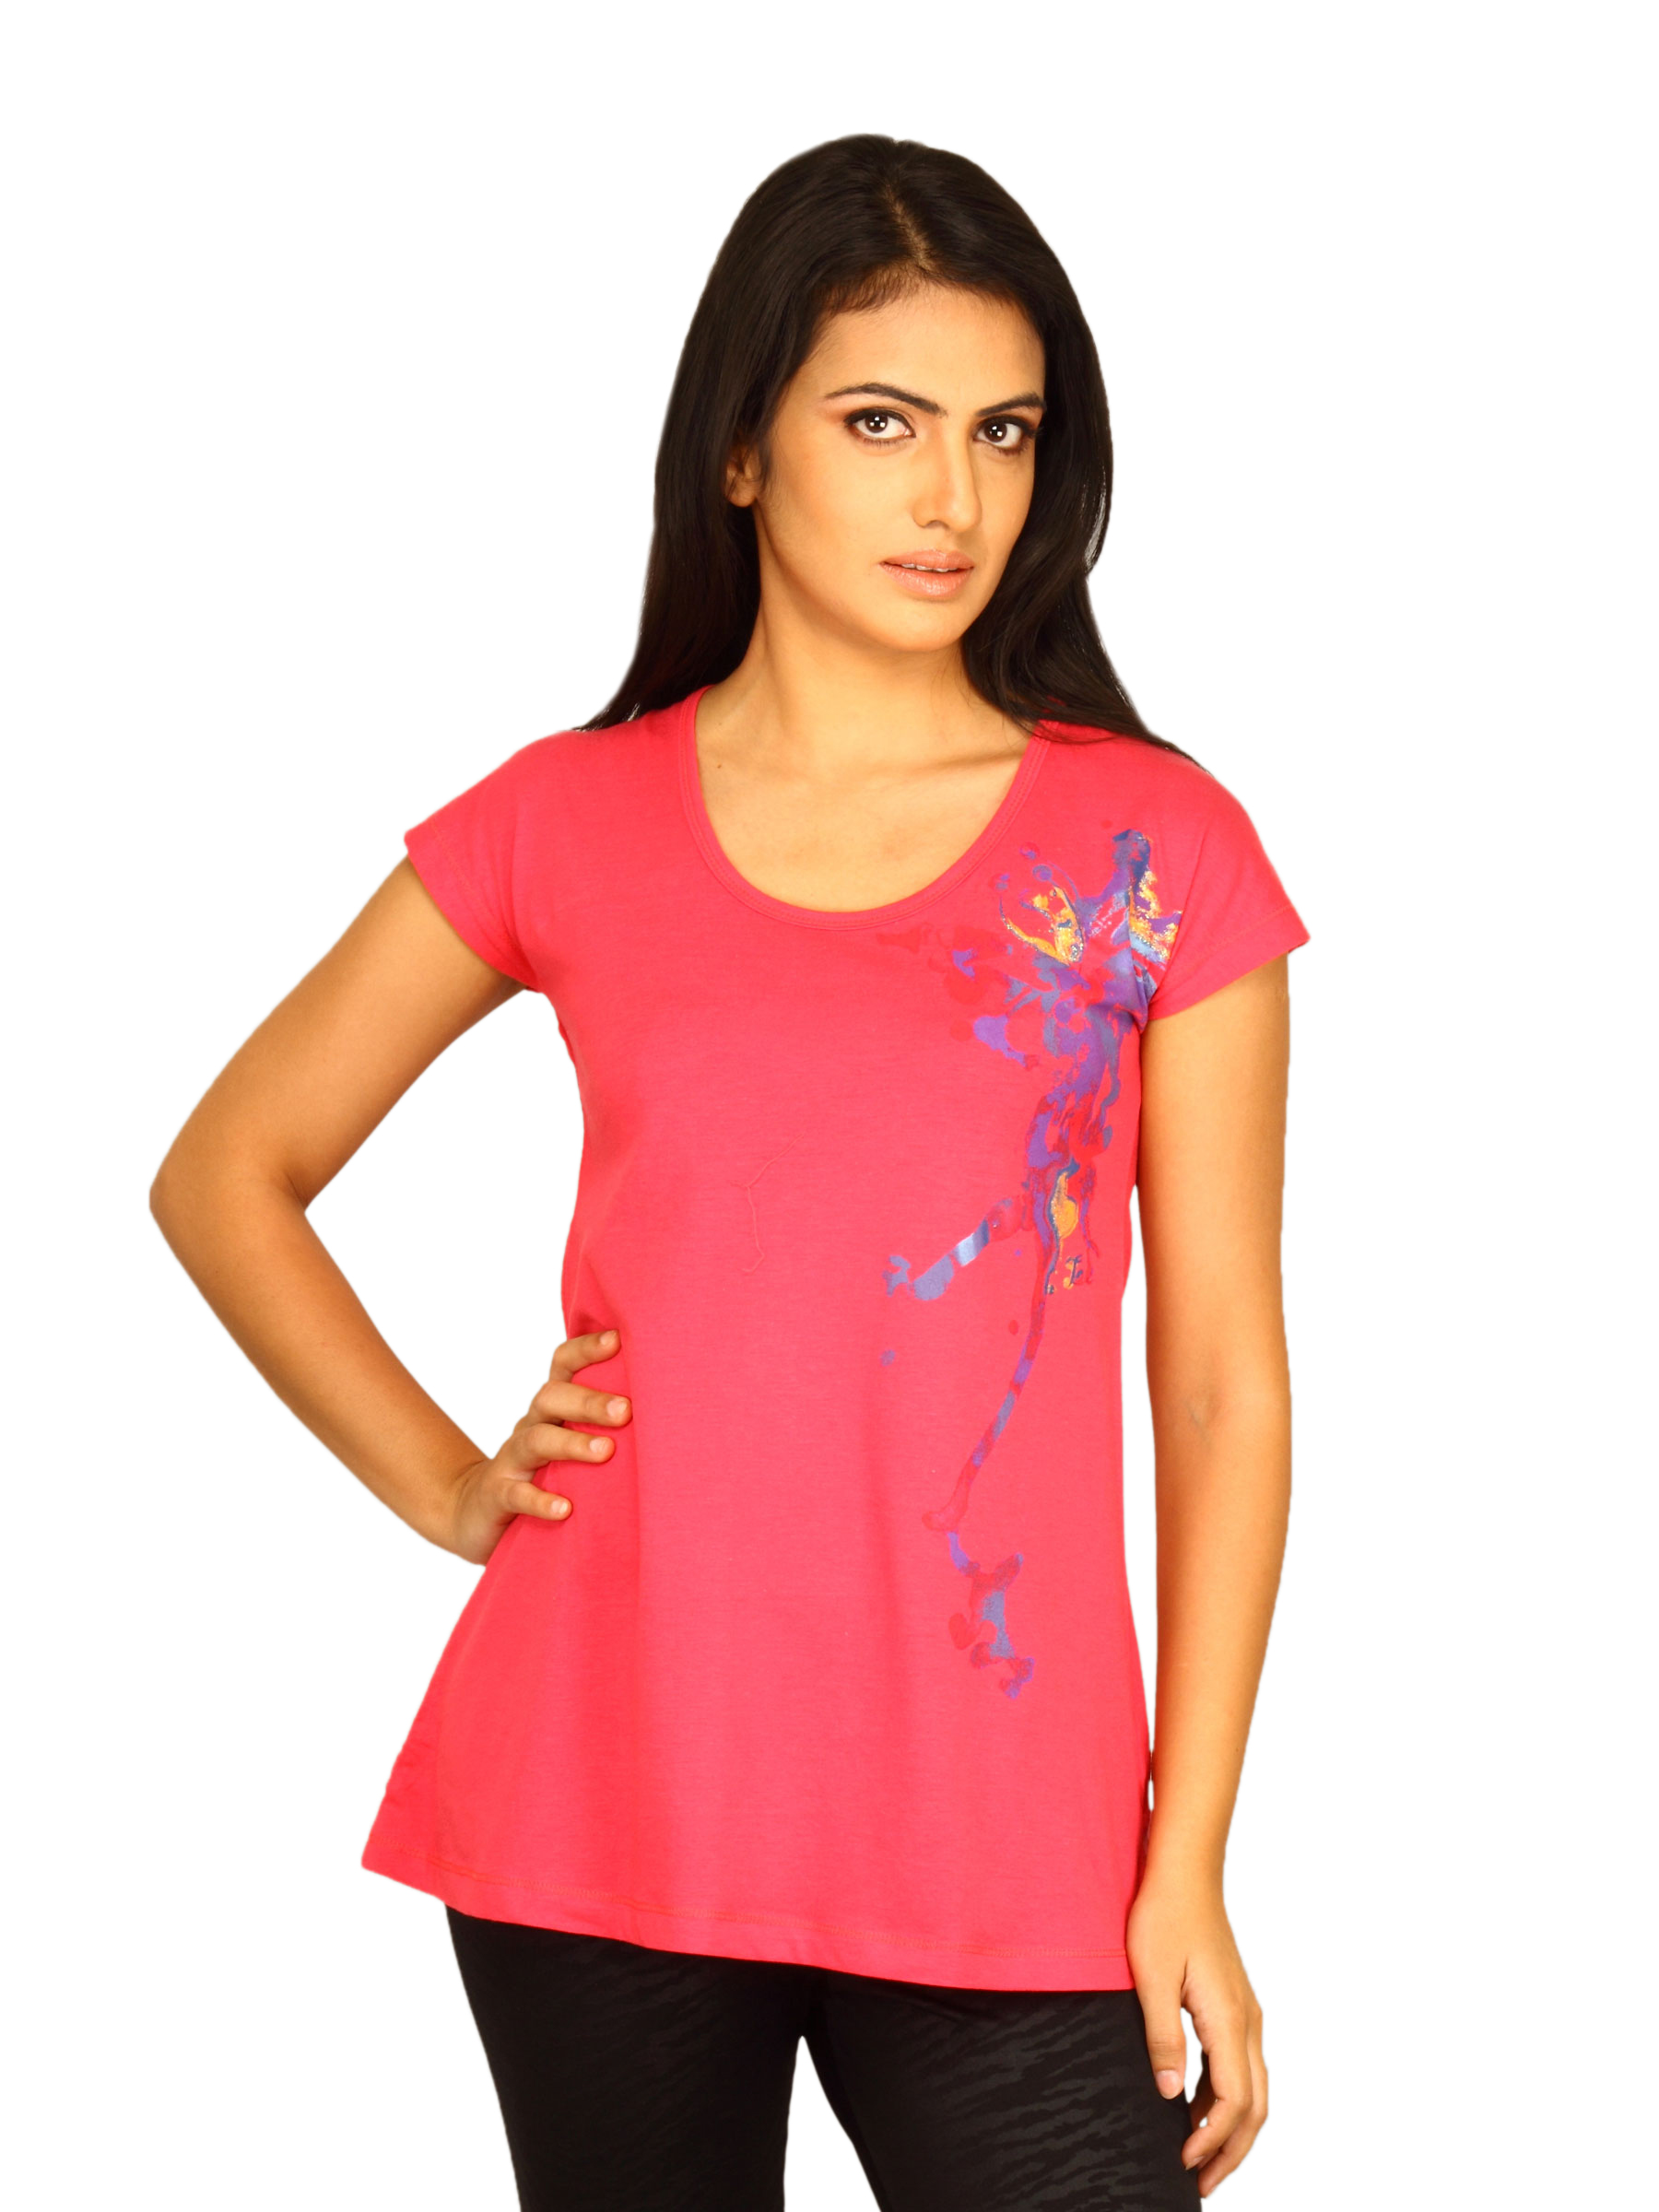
Lee Women Fergie Orange T-shirt
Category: Apparel / Topwear / Tshirts
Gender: Women
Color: Red
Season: Summer 2011
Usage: Casual